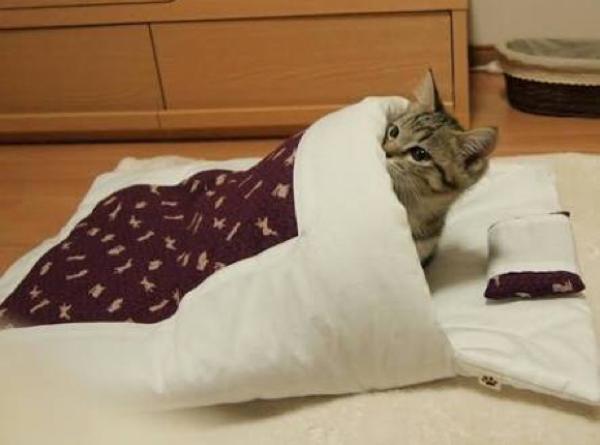
回答: ご主人、寝る時は電気を消してほしいニャ